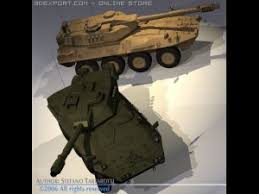
Label: Self Propelled Artillery